Bow Castle Broch

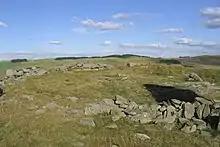

Bow Castle is the remains of an iron-age broch near the Gala Water, in the Scottish Borders area of Scotland, in the parish of Stow. It is a scheduled monument.